Sky position (RA, Dec in degrees): 160.079, 5.233
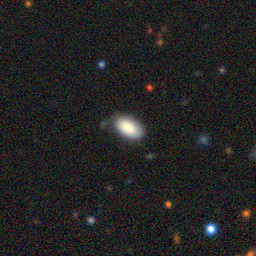
Galaxy morphology: In-between Round Smooth Galaxies